Arthur St. Claire

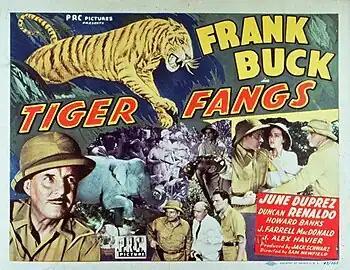
Lobby card for Tiger Fangs

Arthur Evens, who used the name "Arthur St. Claire", wrote scenarios in Hollywood from the 1920s until the late 1940s. He recycled some of the events of his wife's suicide in fictional form in his screenplay, "Delinquent Daughters" (1944), the story of how a town is shocked when a high school girl commits suicide.